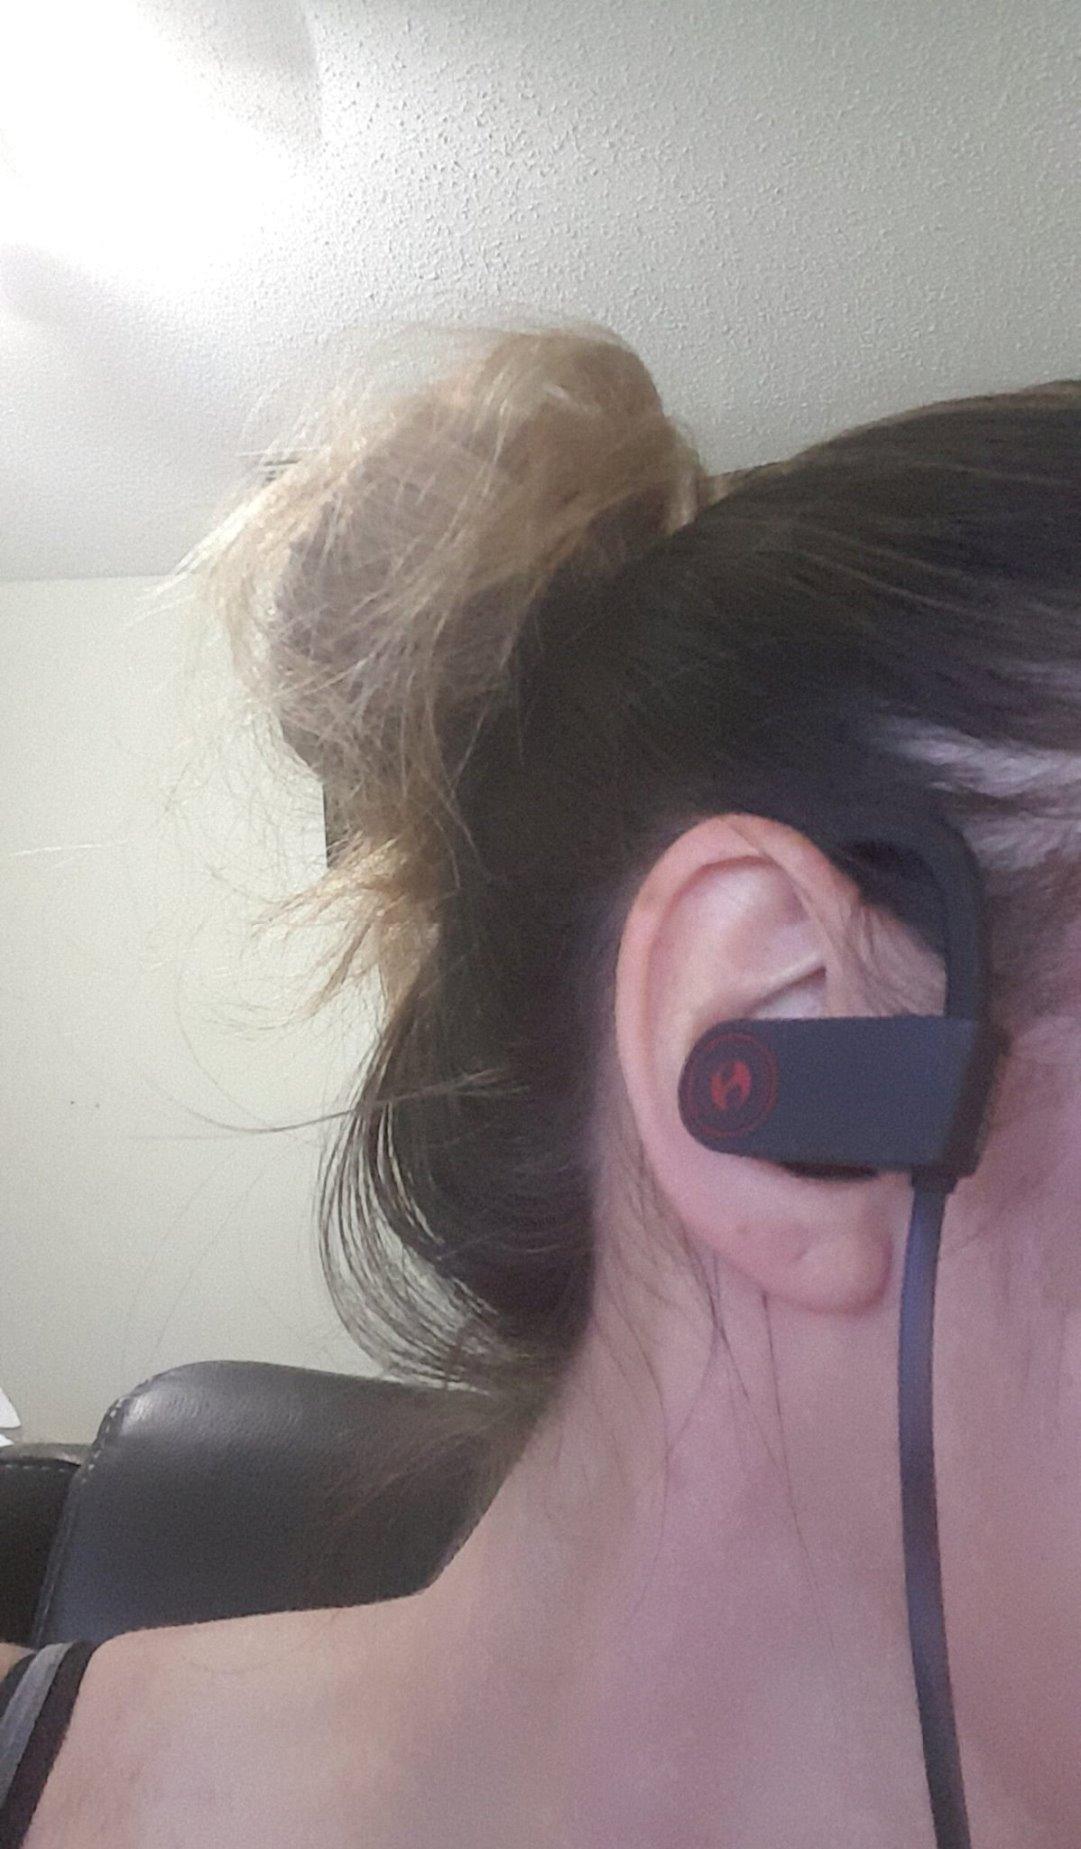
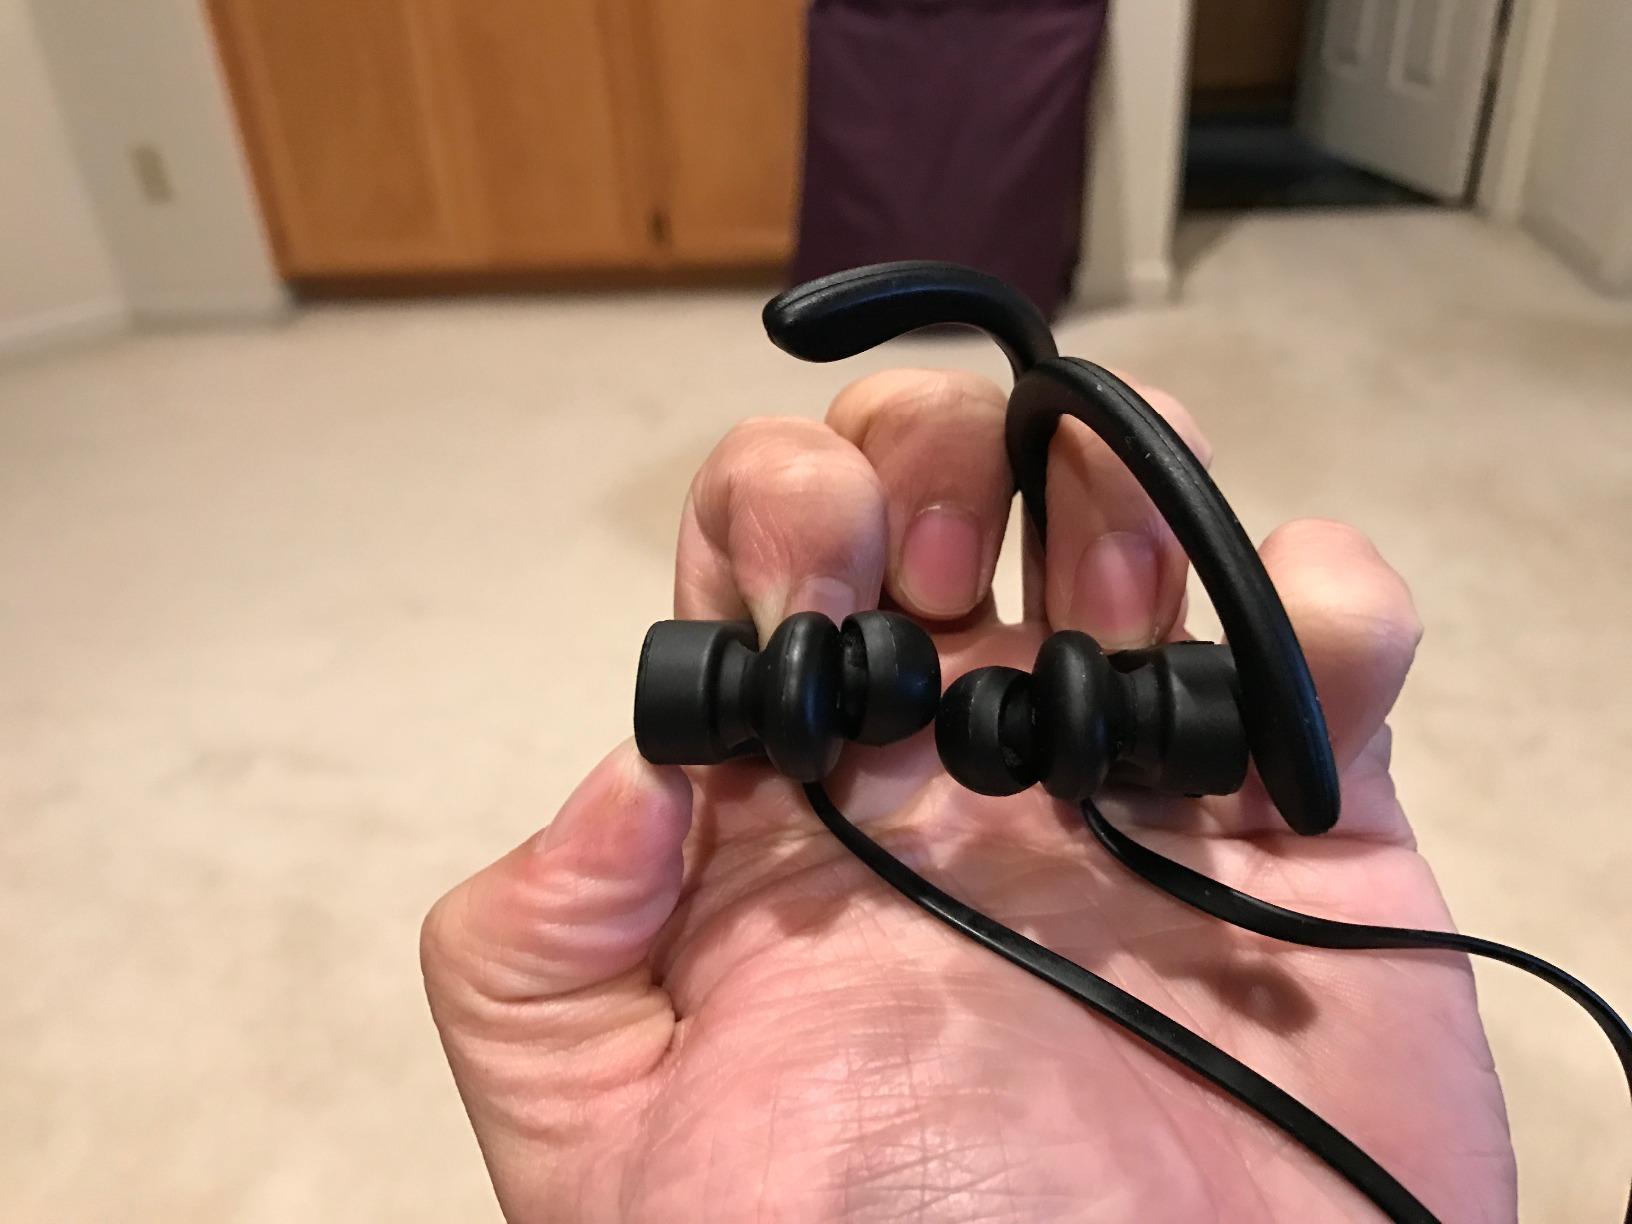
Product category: headphones
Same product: yes